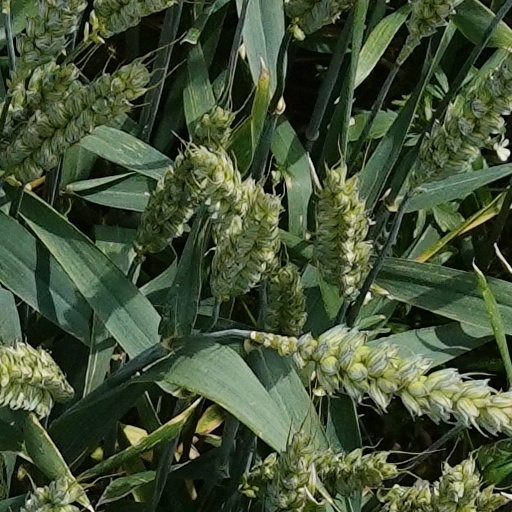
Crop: wheat